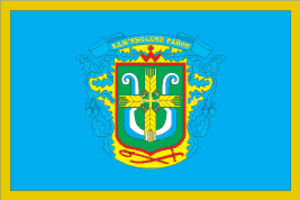
Kamianka ou Kamenka est une ville de l'oblast de Tcherkassy, en Ukraine, et le centre administratif du raïon de Kamianka. Sa population s'élevait à 12 427 habitants en 2014.